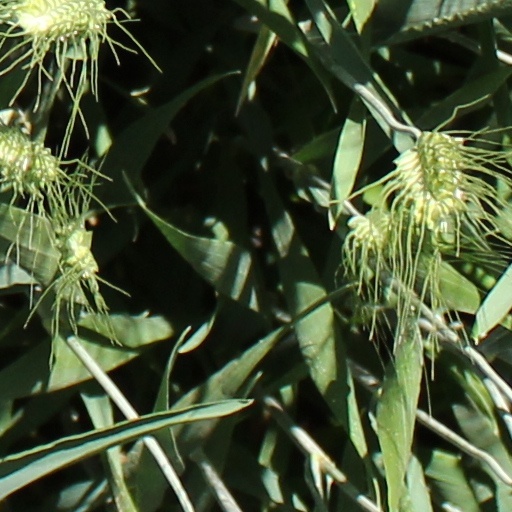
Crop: wheat